Wii

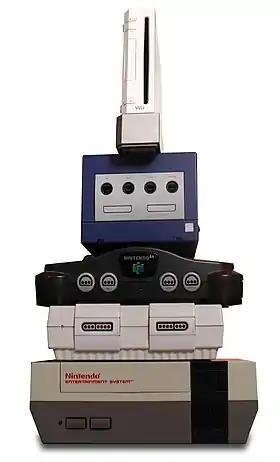
Stack of video-game consoles, of which the Wii is the smallest

Nintendo chose not to outpace the performance of rival consoles. Unlike their previous consoles, they built the Wii from commercial off-the-shelf hardware rather than developing customized components. This significantly reduced manufacturing costs, allowing Nintendo to offer the console at a lower price. As Miyamoto explained, "Originally, I wanted a machine that would cost $100. My idea was to spend nothing on the console technology so all the money could be spent on improving the interface and software."